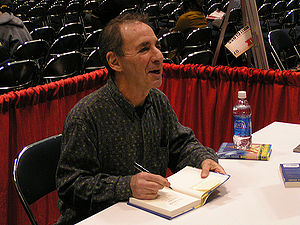
Harry Shearer
Harry Julius Shearer er en amerikansk komedie-og-voice-overskuespiller og manuskriptforfatter. Han er kendt for sin barndomskarriere og hans stemme for utallige figurer i The Simpsons.